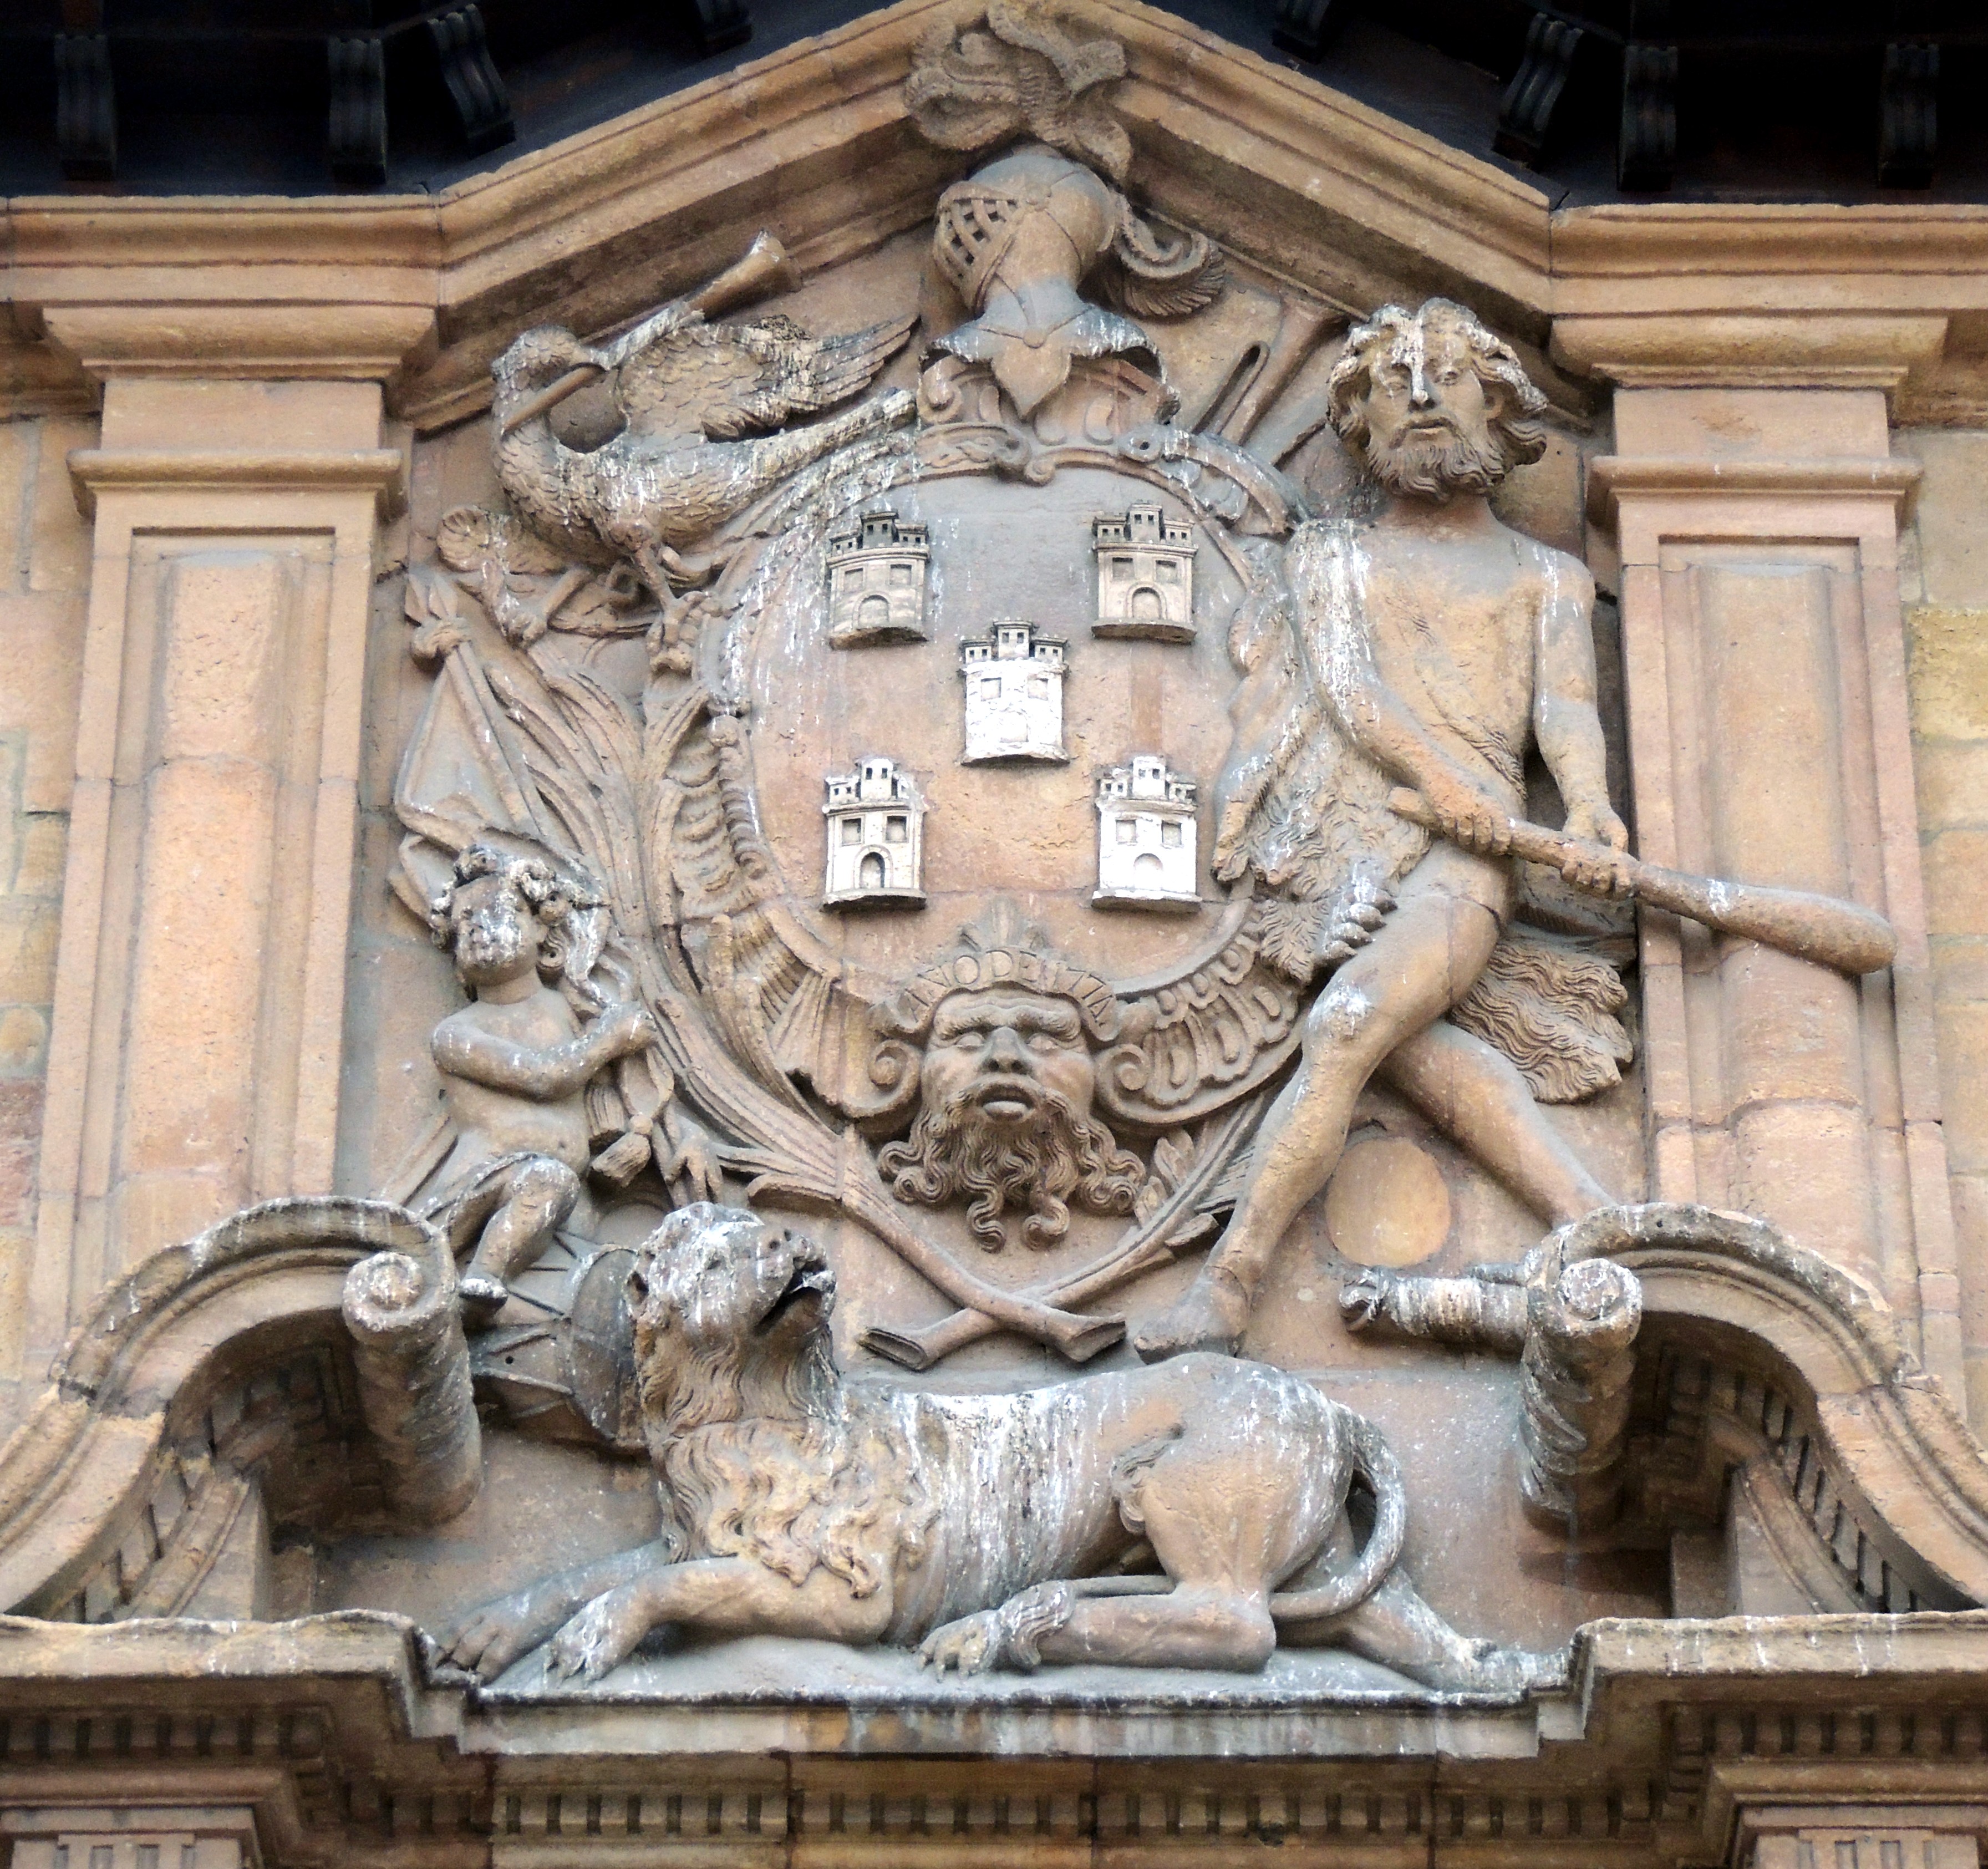
structure, stone, monument, europe, statue, place of worship, baptistery, sculpture, art, spain, espagne, altar, europa, escultura, fountain, piedra, heraldica, espanha, basilica, carving, pedra, relief, water feature, espana, asturias, escudos, oviedo, stone carving, ancient history